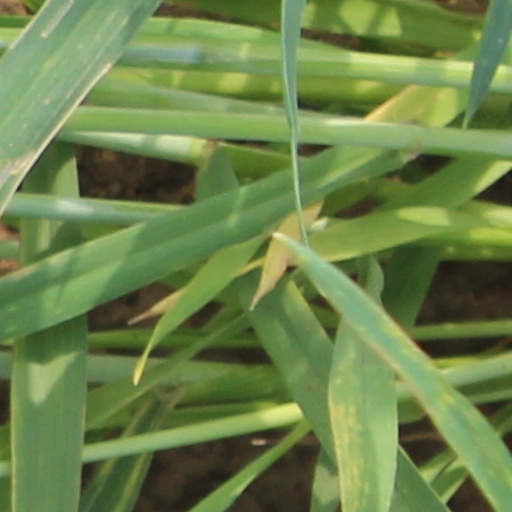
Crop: wheat